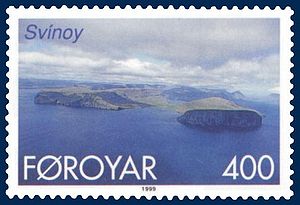
Svínoy
Syn fra øst mod bugten Svínoyarvík og landtangen Svínoyareiði, som deler den større sydlige del fra den mindre nordlige del.
Svínoy er en færøsk ø i Norderøernes region. Svínoy bygd er den eneste bygd på øen. Navnet kommer fra en myte om nogle grise som svømmede fra en anden ø til Svínoy. Der har dog aldrig været nogen form for svineavl på øen.